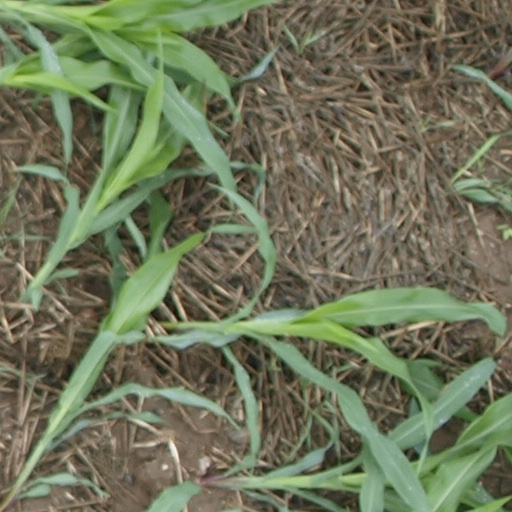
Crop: maize; corn